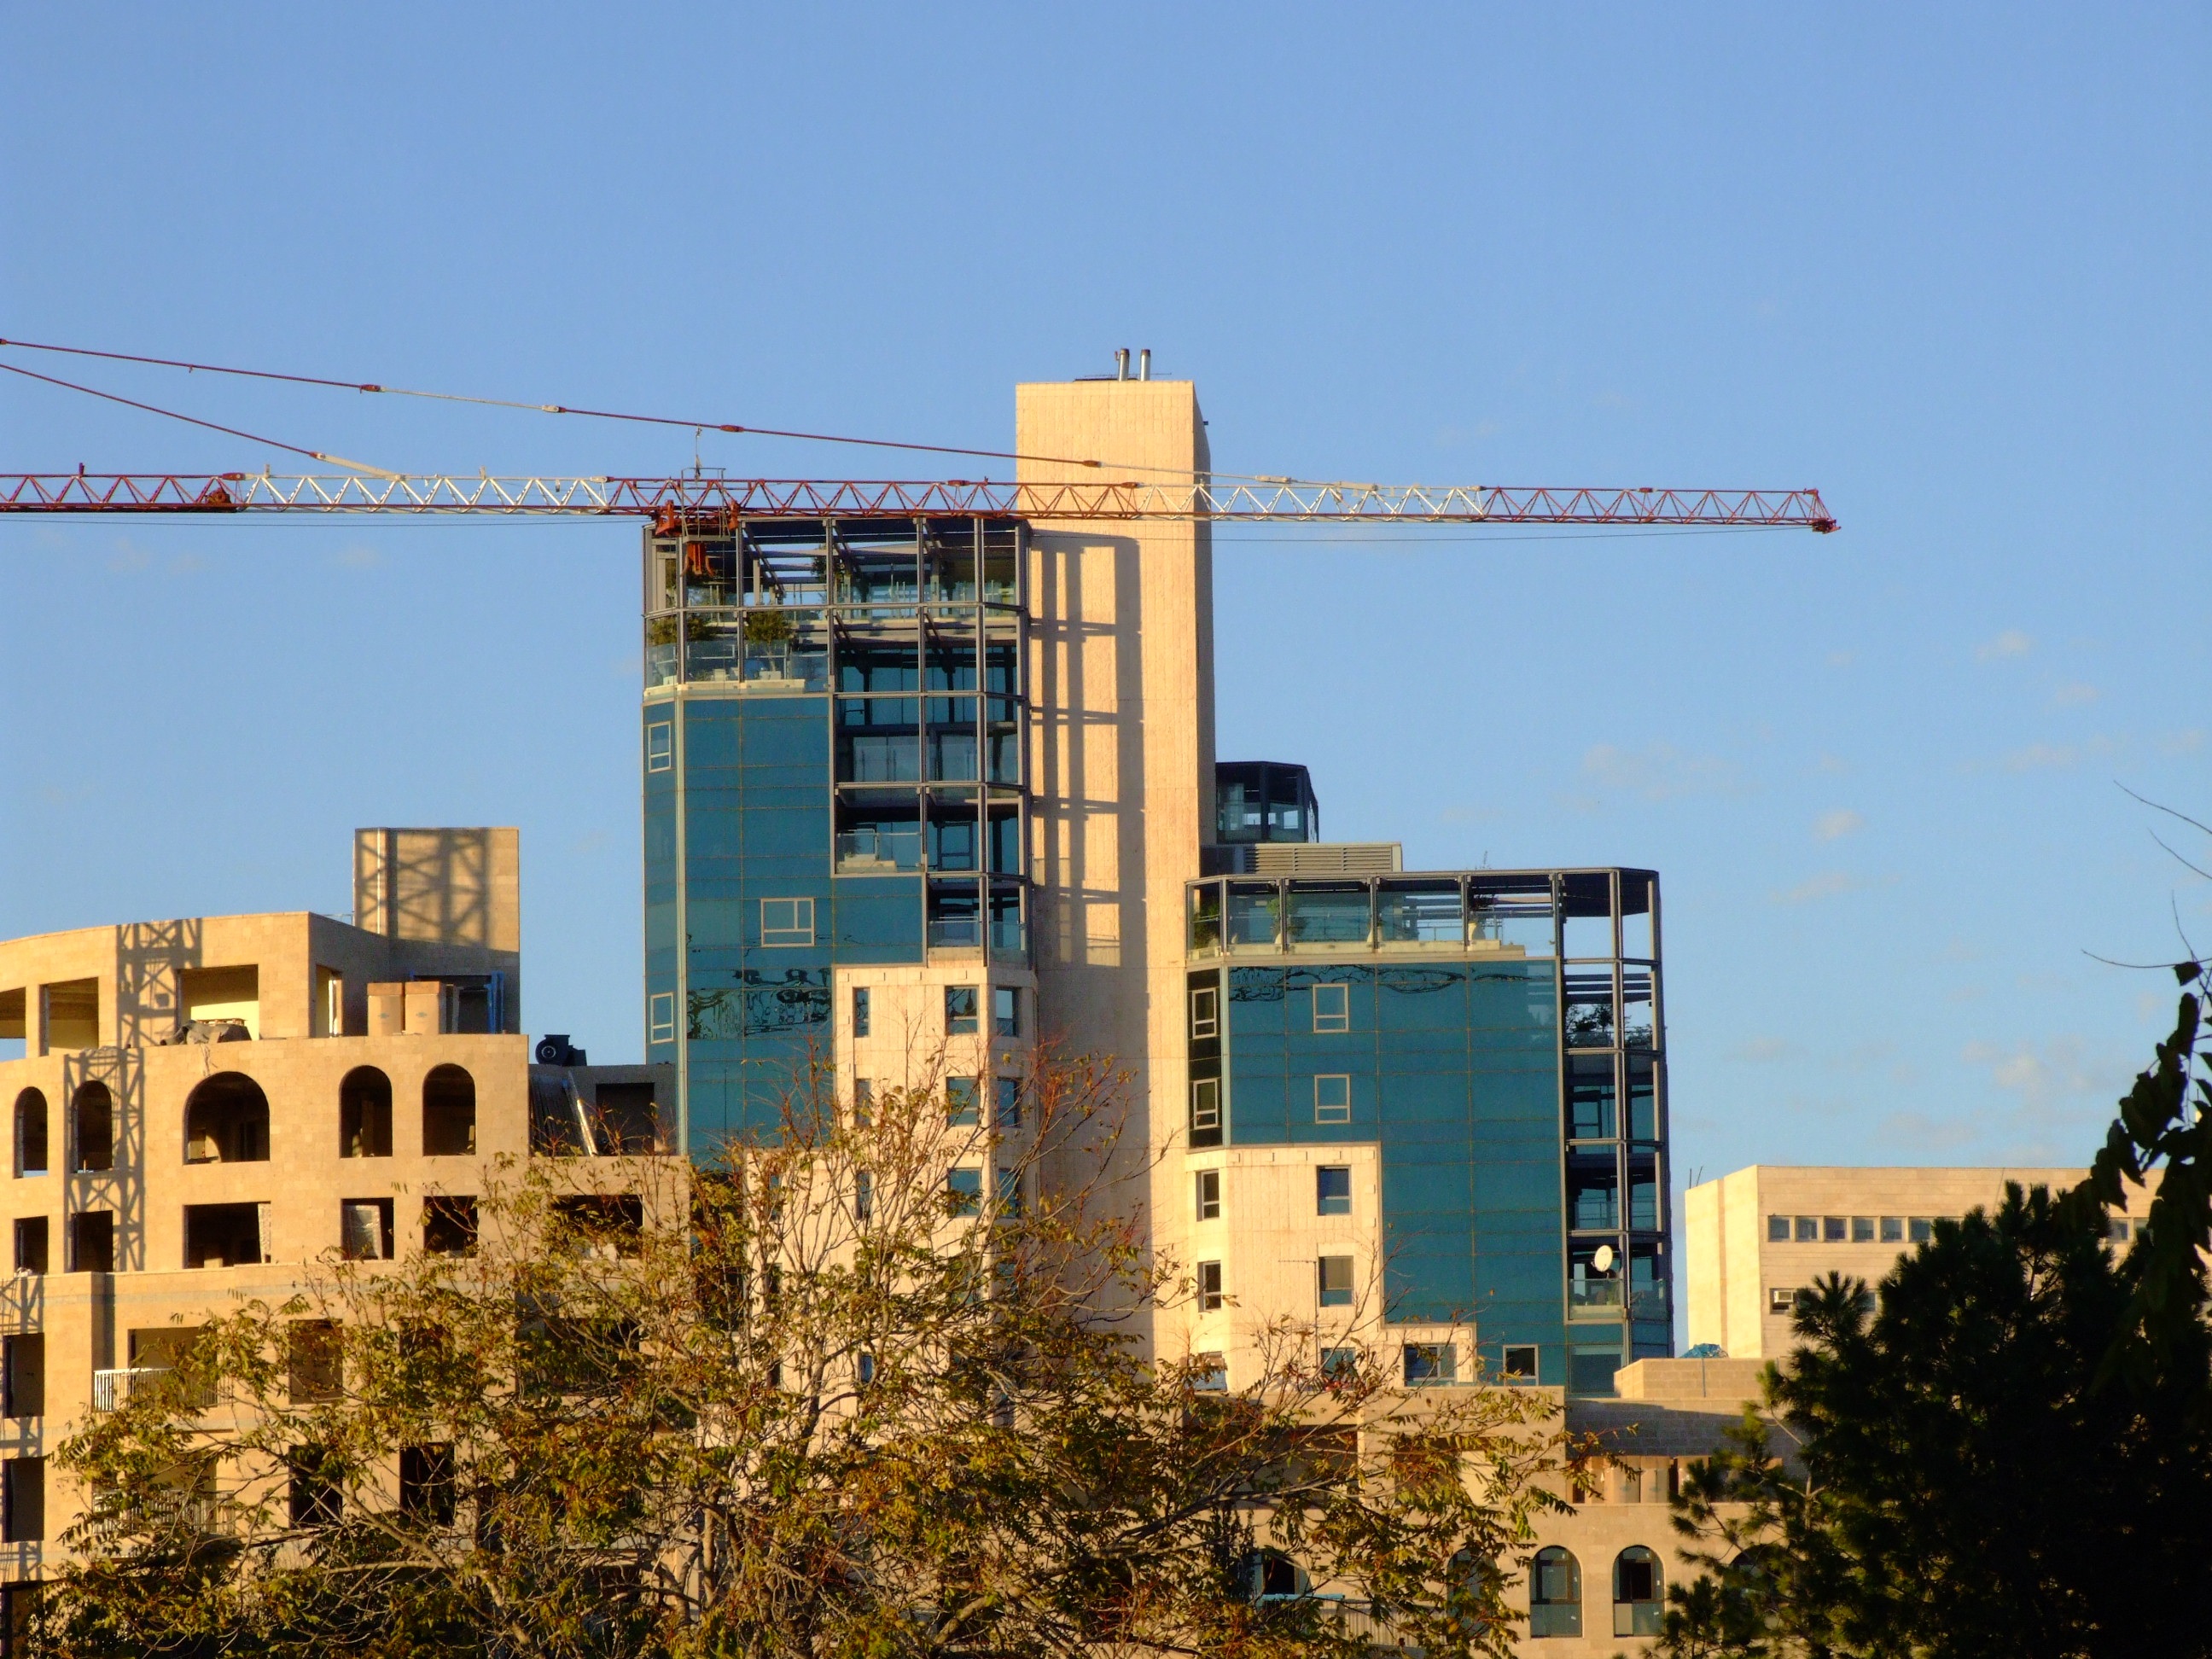
skyline, city, downtown, construction, tower block, jerusalem, neighbourhood, new development, residential area